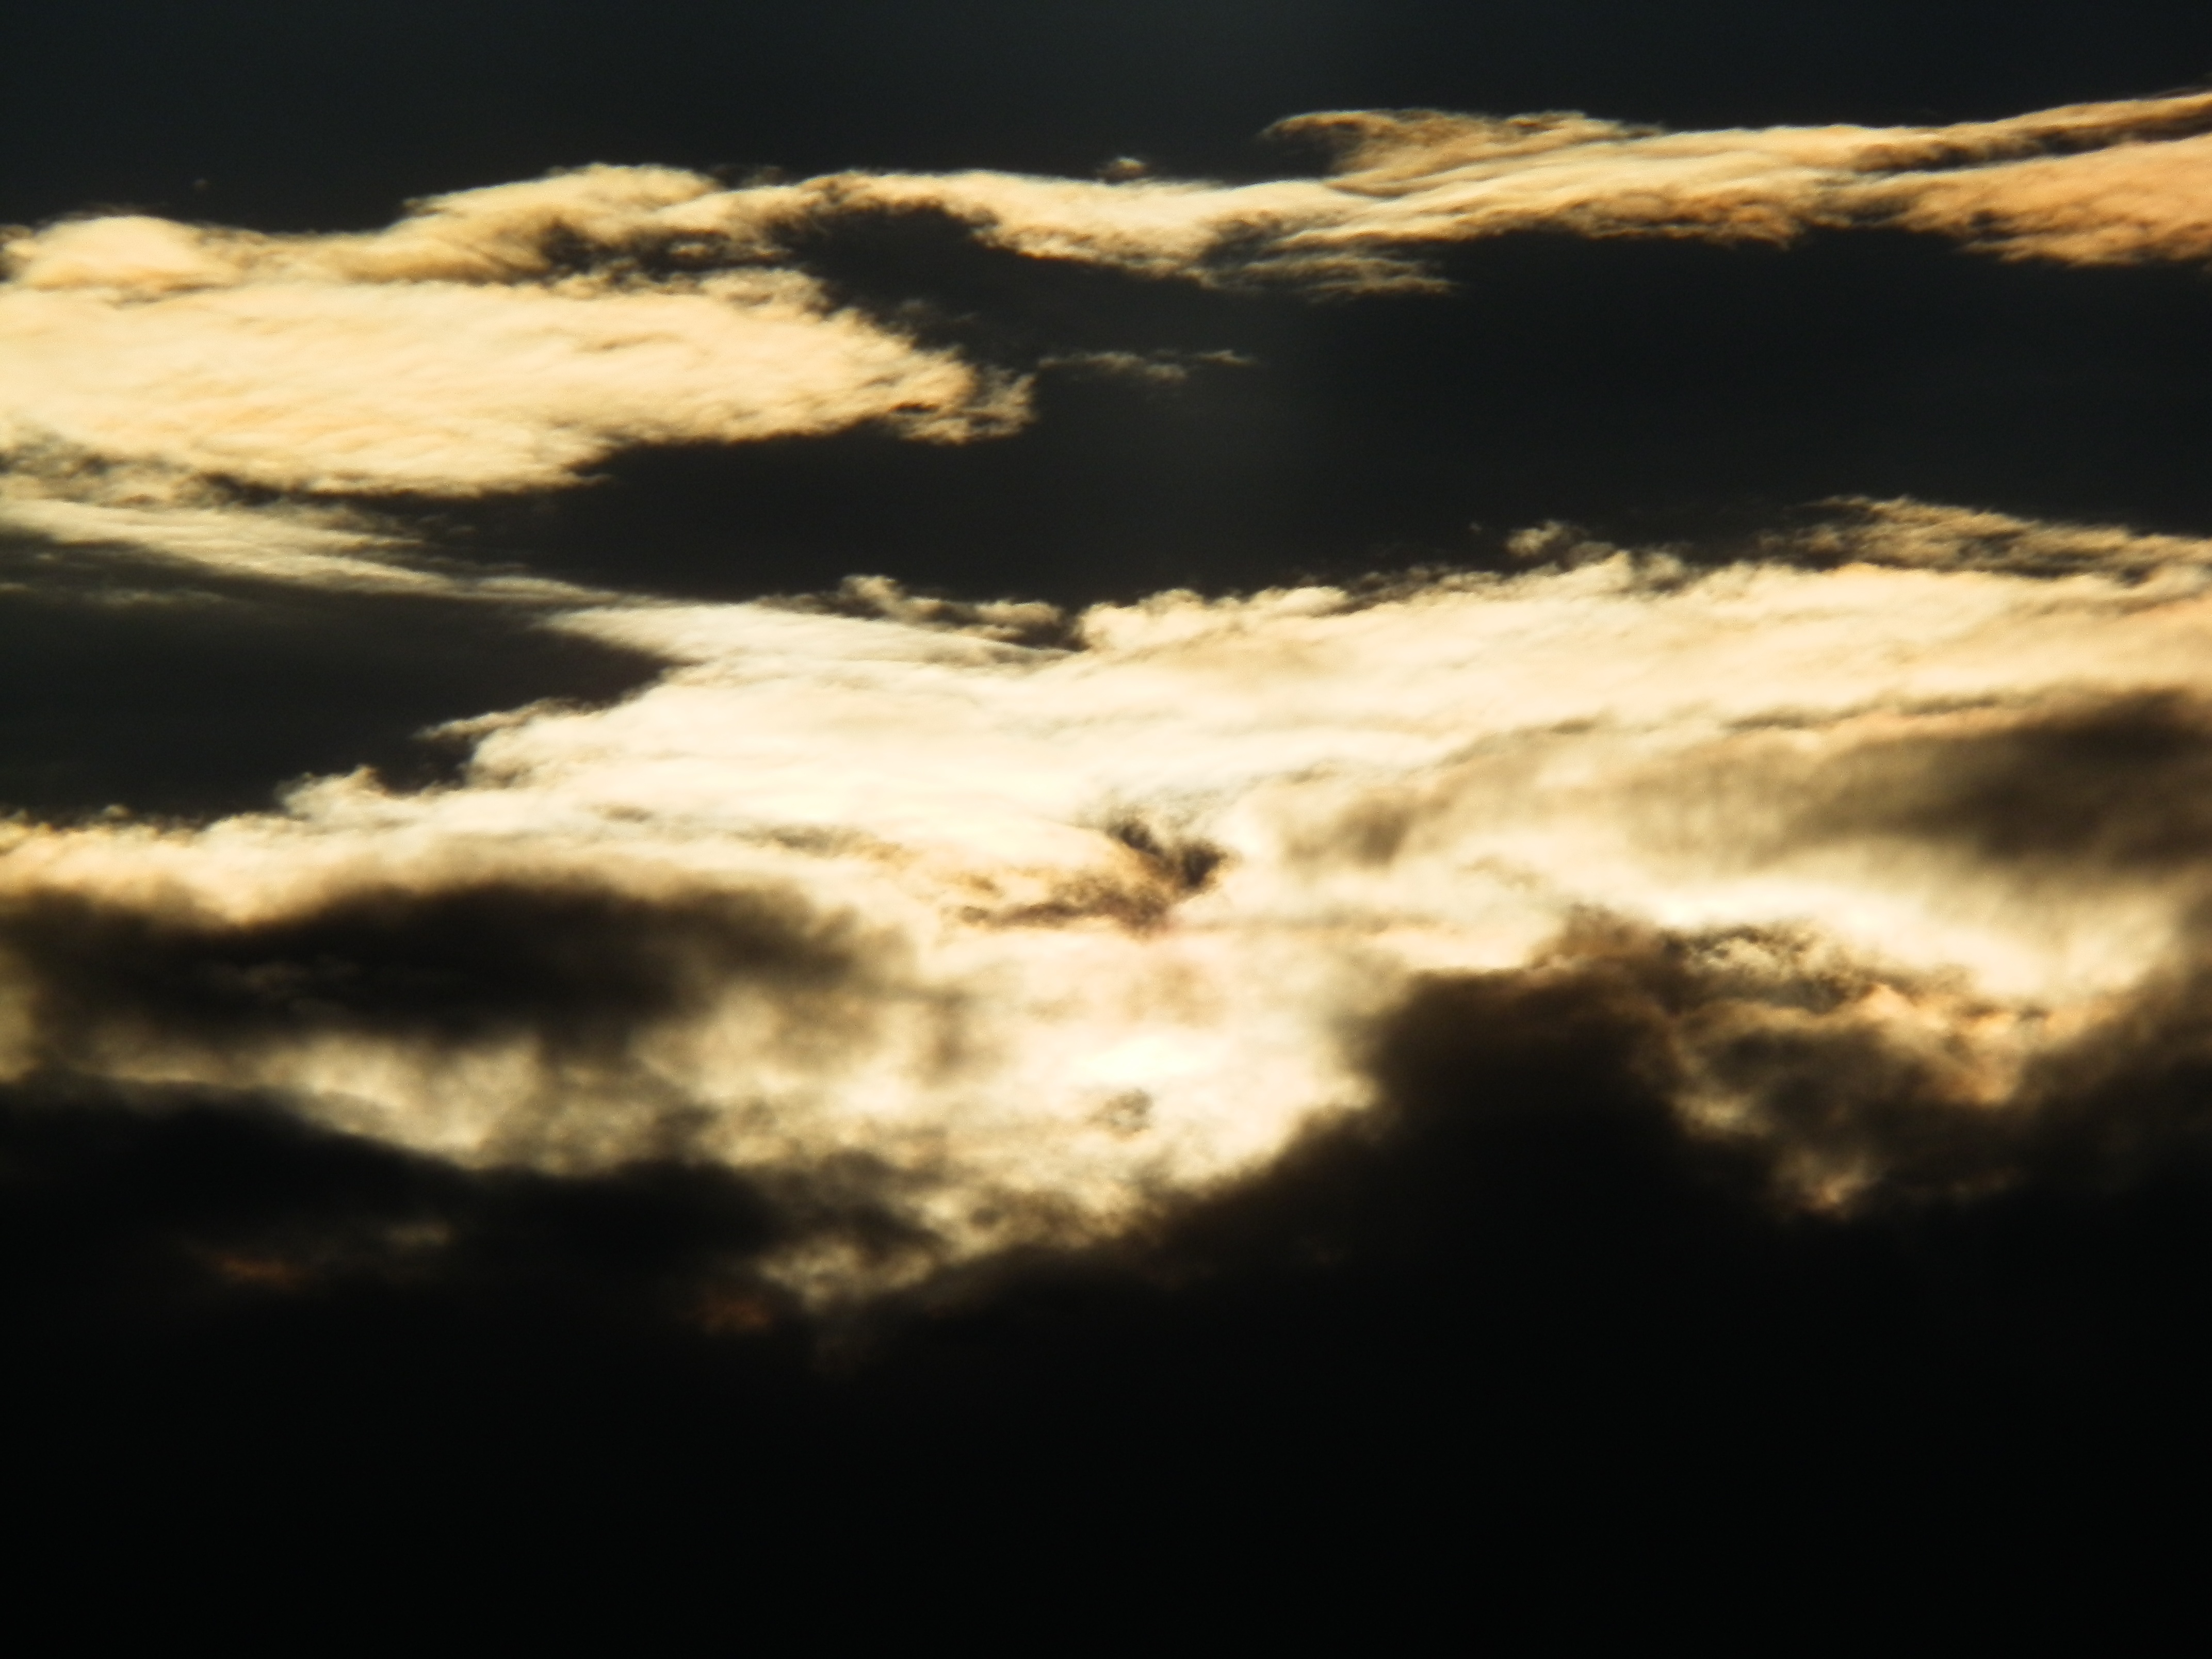
sea, horizon, light, cloud, sky, sunset, sunlight, wave, dawn, atmosphere, dusk, evening, reflection, darkness, moon, clouds, meteorological phenomenon